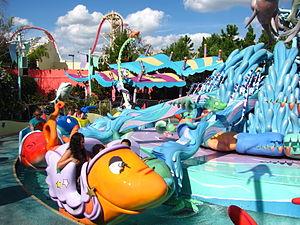
Branson USA